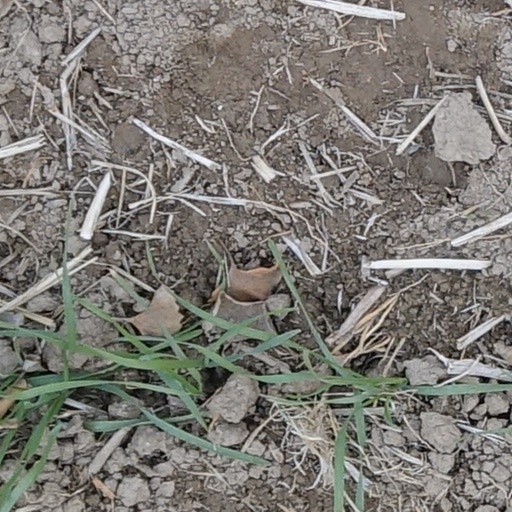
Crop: wheat